Cyrtodactylus santana

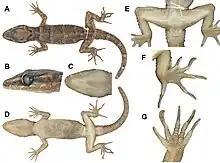
The holotype specimen, an adult male

This species is morphologically adapted for life on rocks, having similar traits to closely related species that share this lifestyle. Adults reach just over snout–vent length. While their top side is yellowish to dark brown, their bottoms are white, an example of countershading. The top colours form bands, with the specific pattern varying between individuals.